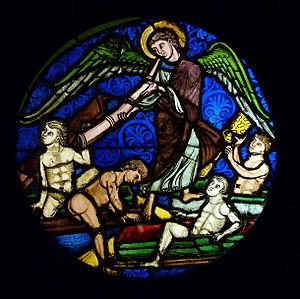
Au Moyen Âge, la technique du vitrail consiste en une composition formée de plusieurs pièces de verre maintenues par un réseau de plomb. Il n'y eut d'abord qu'une seule couleur par morceaux de verre. Celui-ci était fixé dans les fenêtres par des tiges métalliques. Les vitraux ont d’abord constitué un élément pratique correspondant à la simple fermeture des fenêtres, ils prendront un rôle plus décoratif par la suite.